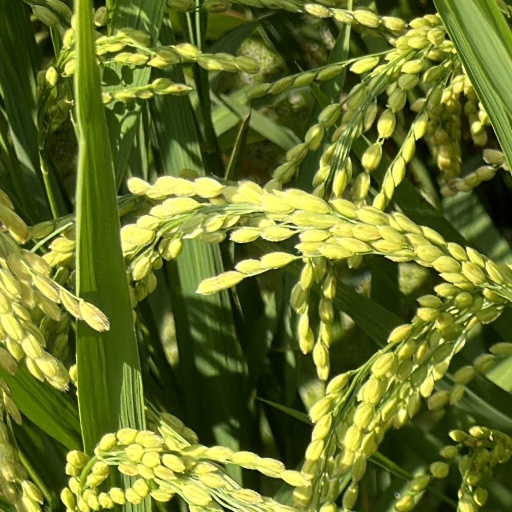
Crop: rice